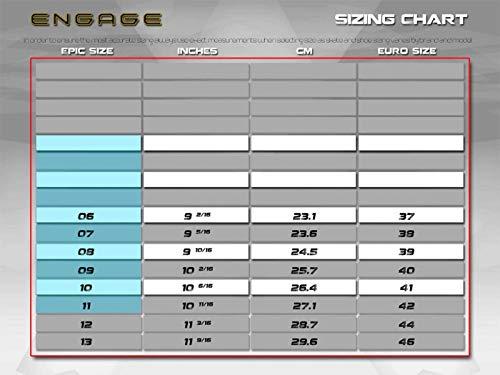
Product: Epic Skates 125mm Engage 3-Wheel Inline Speed Skates
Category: Sports & Outdoors | Outdoor Recreation | Skates, Skateboards & Scooters | Inline & Roller Skating | Inline Skates
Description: Epic 125 mm indoor/outdoor wheels.
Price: $199.00 - $295.58
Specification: Shipping Weight: 7 pounds (View shipping rates and policies)|ASIN: B073QQ1HVP|    #147    in Inline Skates